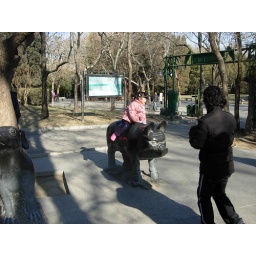
A small girl rides a pig in a circle of Chinese zodiac animals at Purple Lotus Park.